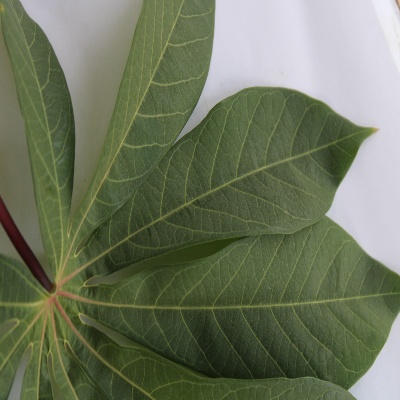
Crop: Cassava
Condition: healthy